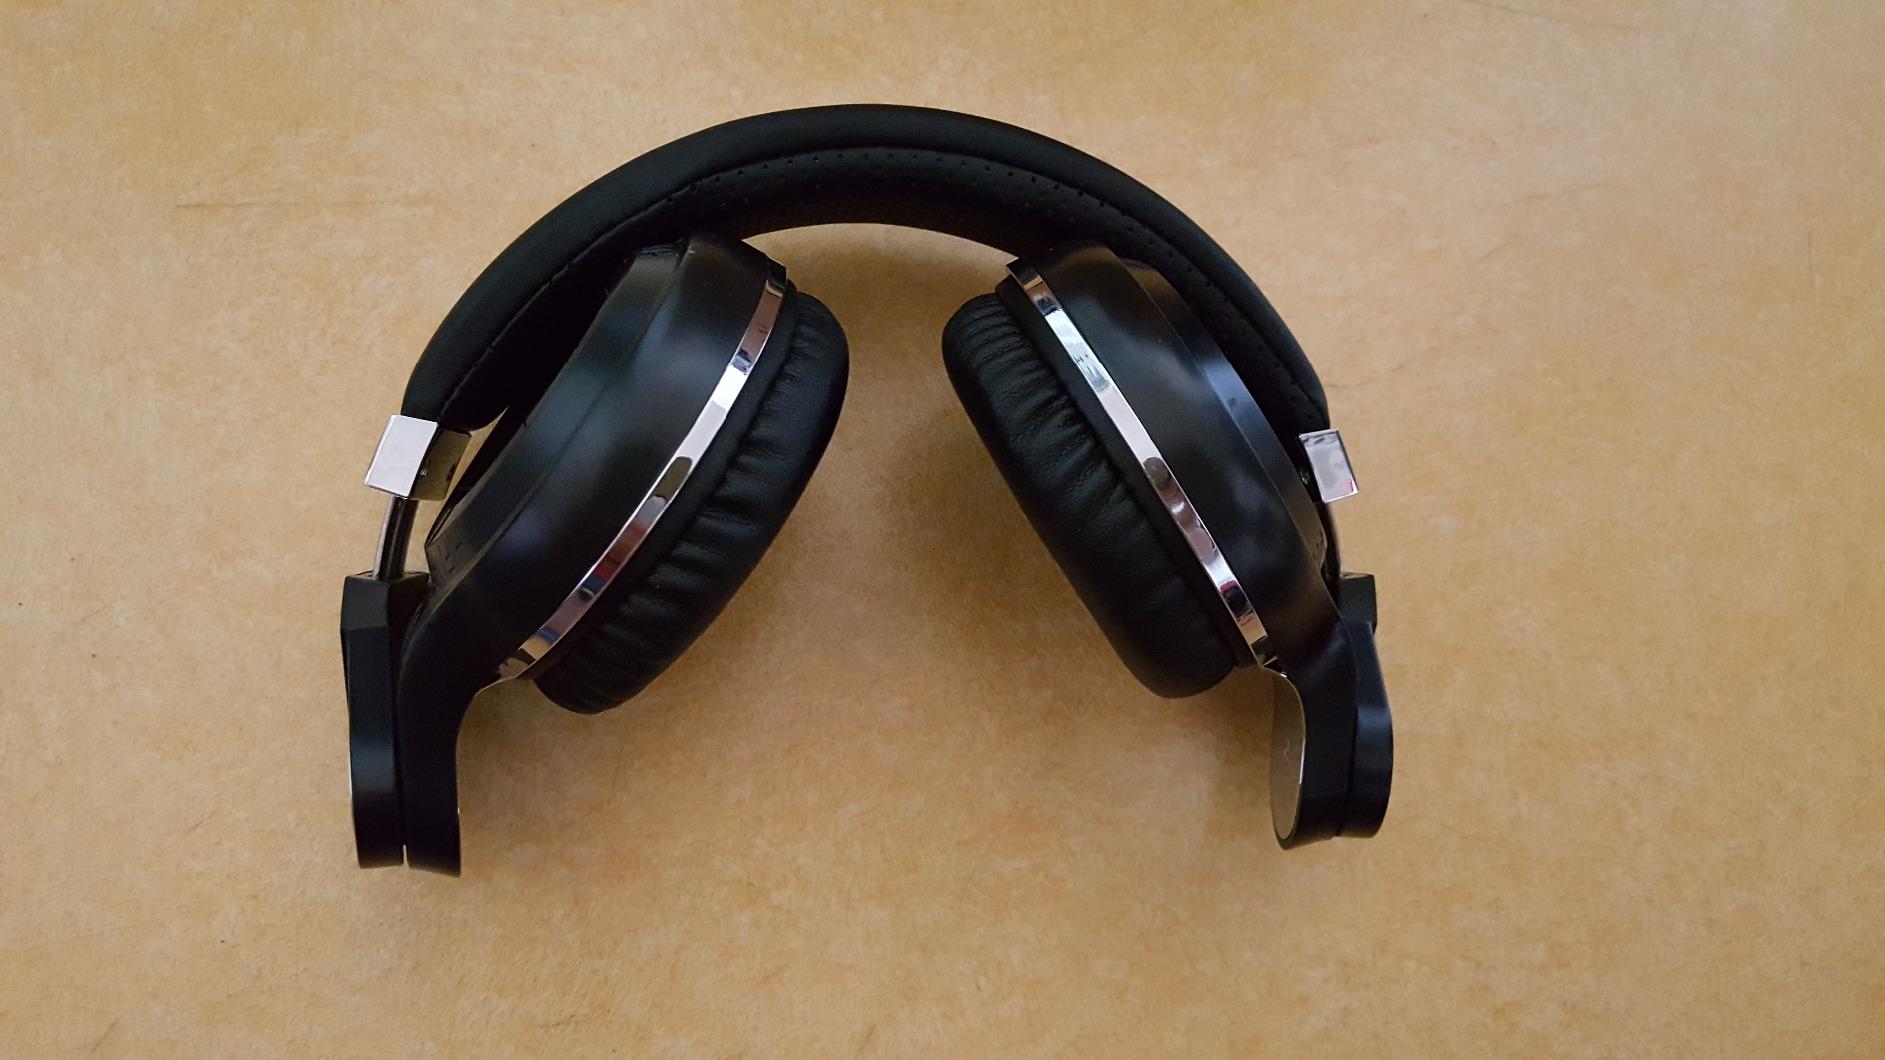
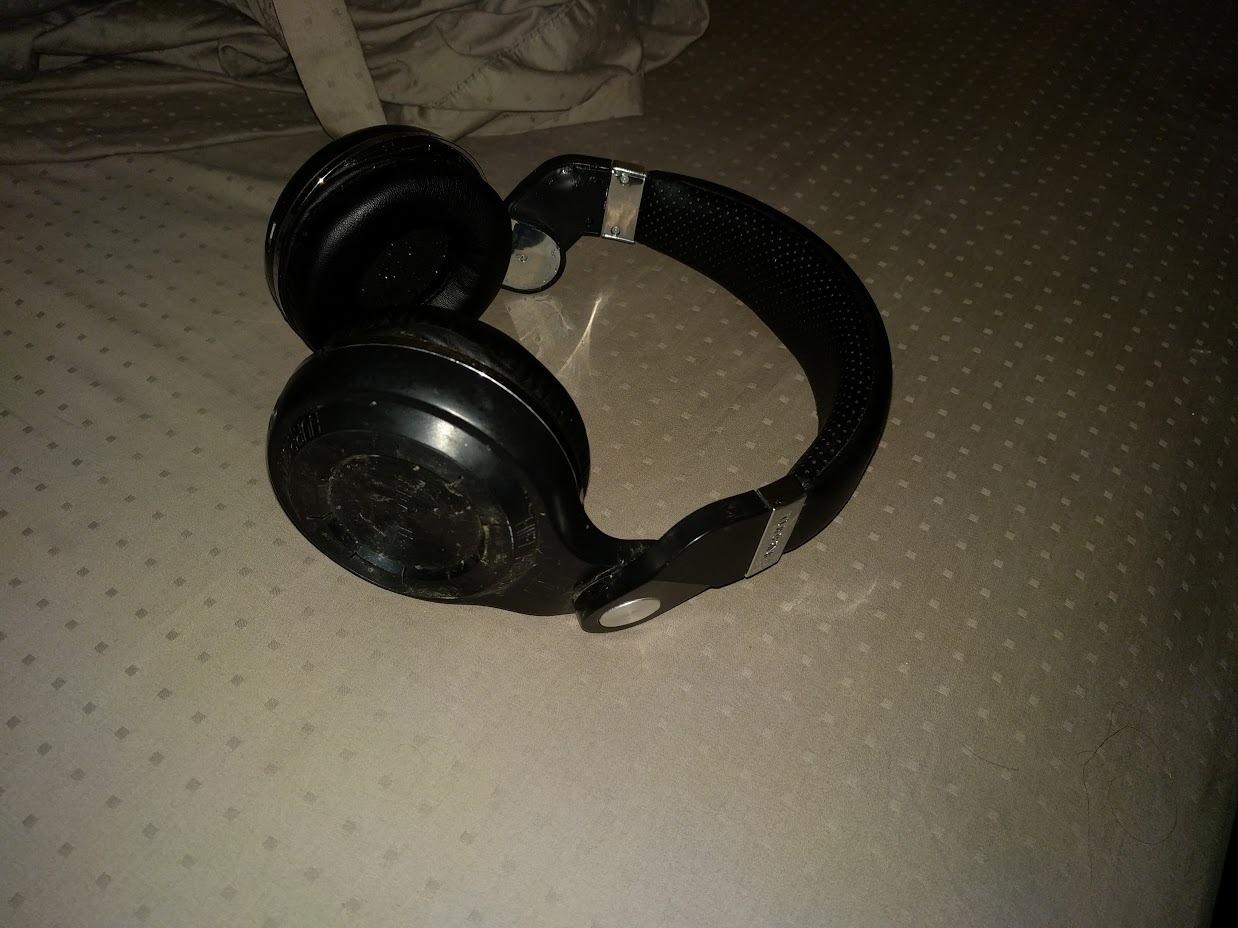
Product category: headphones
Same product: yes